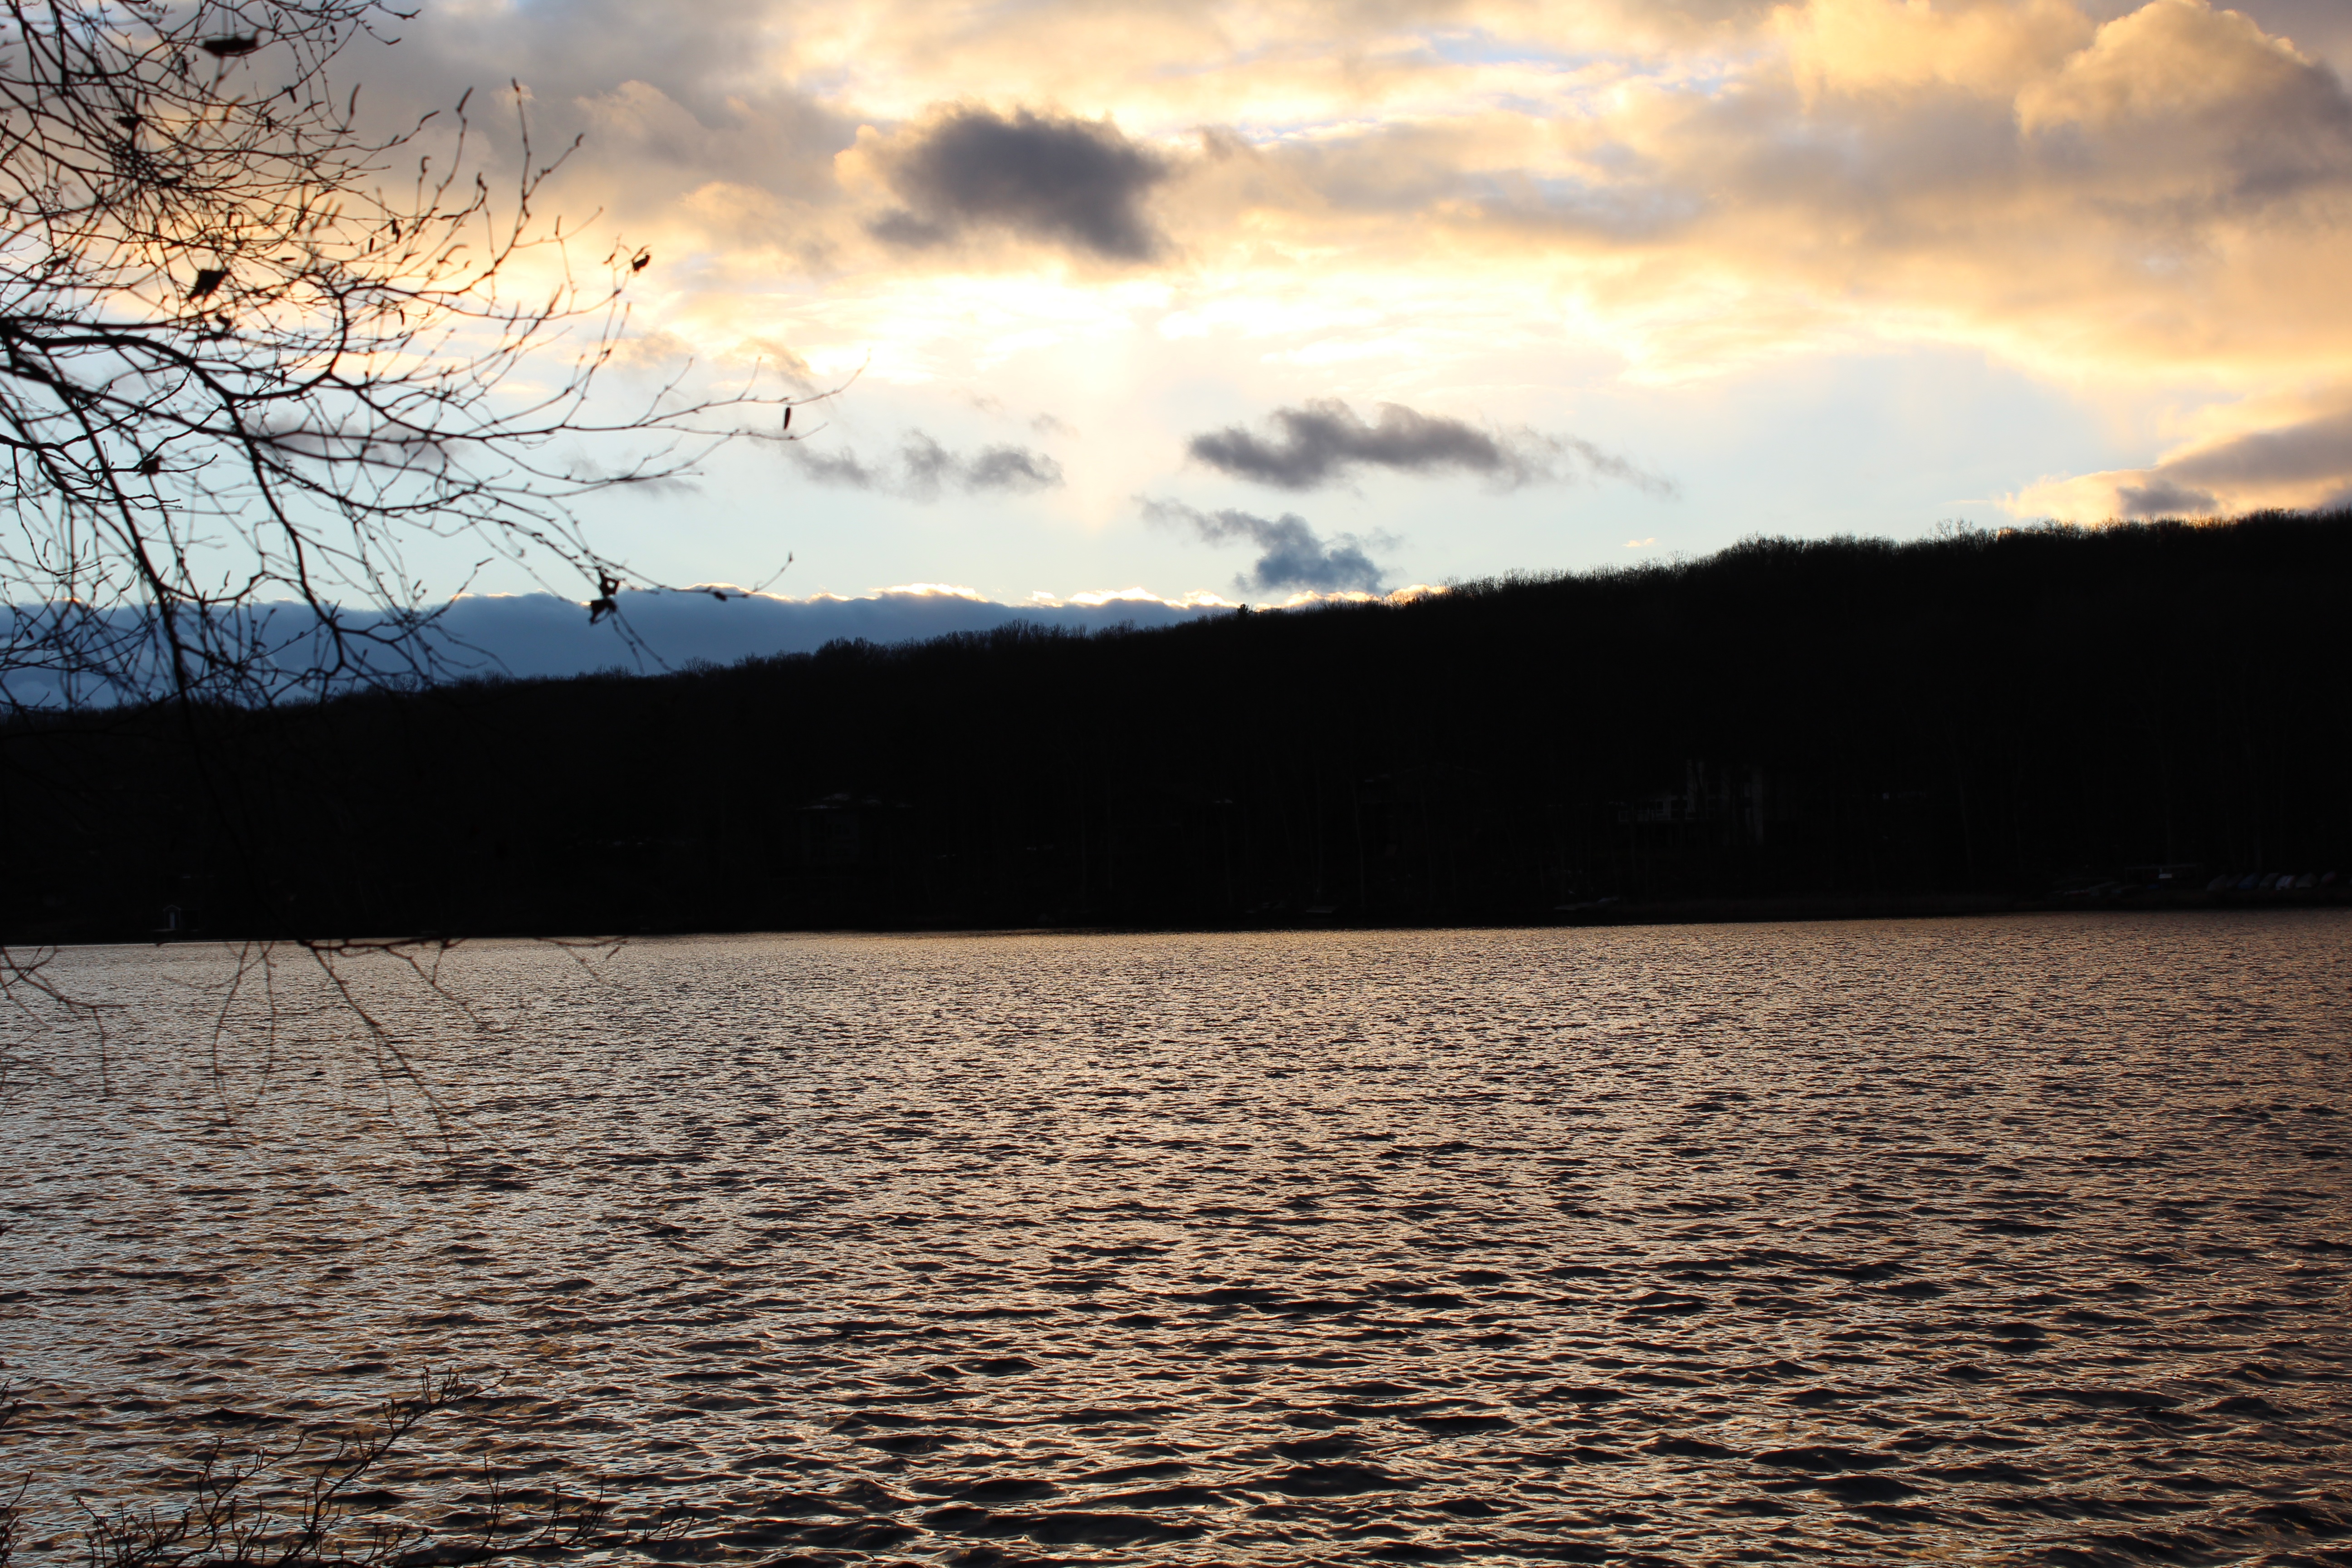
sea, water, nature, horizon, cloud, sky, sun, sunrise, sunset, sunlight, morning, shore, lake, dawn, river, dusk, evening, reflection, reservoir, body of water, loch, atmospheric phenomenon